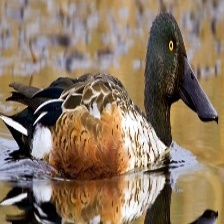
Species: NORTHERN SHOVELER
Scientific name: SPATULA CLYPEATA
ImageNet parent category: drake